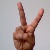
The image shows a hand gesture representing the letter 'V' in Indian Sign Language.